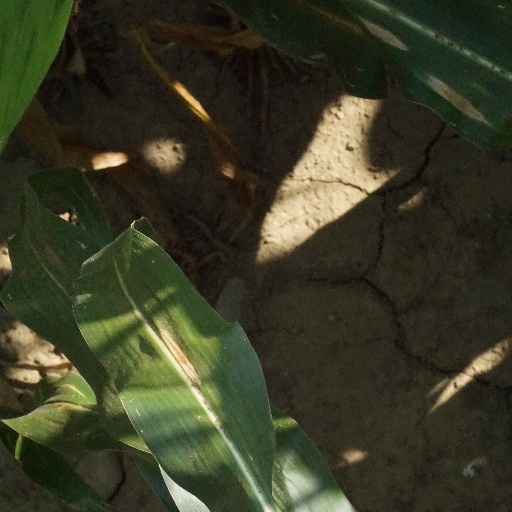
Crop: maize; corn